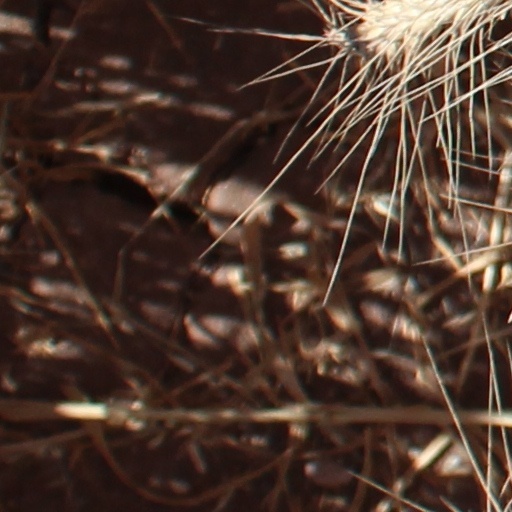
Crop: wheat